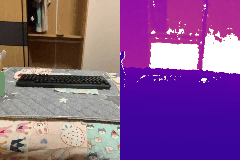
Label: keyboard